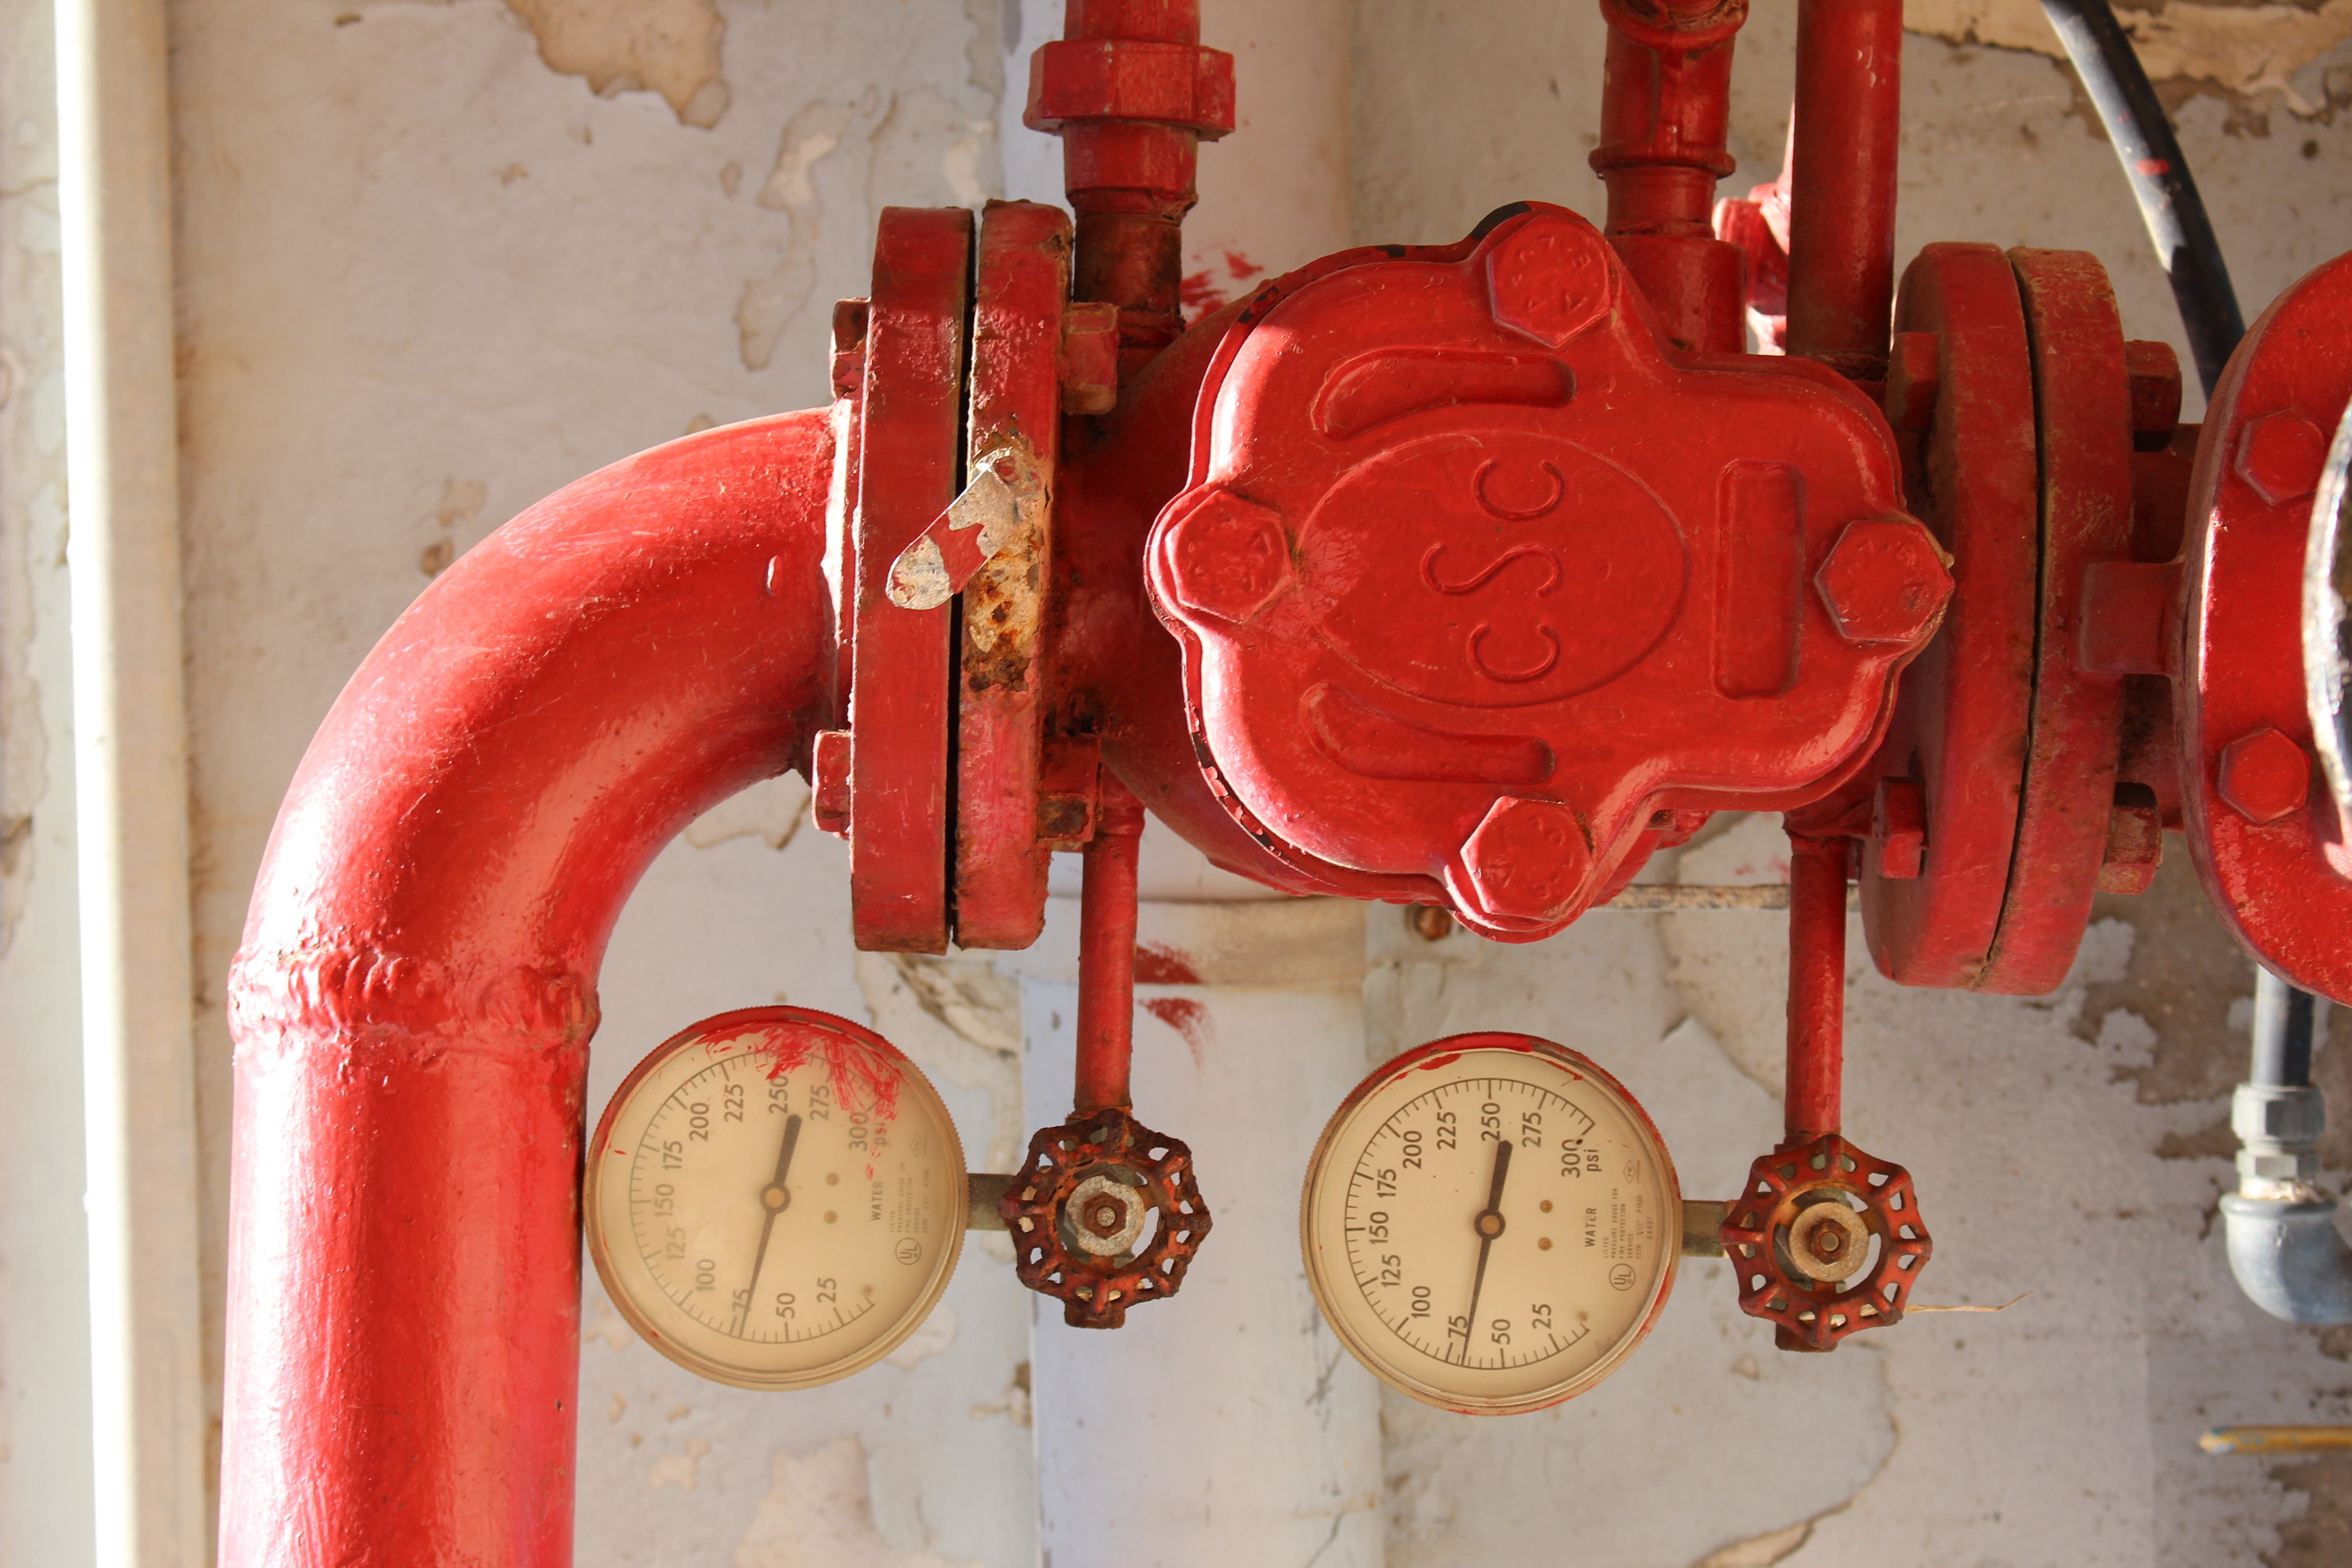
tube, red, mechanism, product, pressure, sensor, plambing